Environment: real
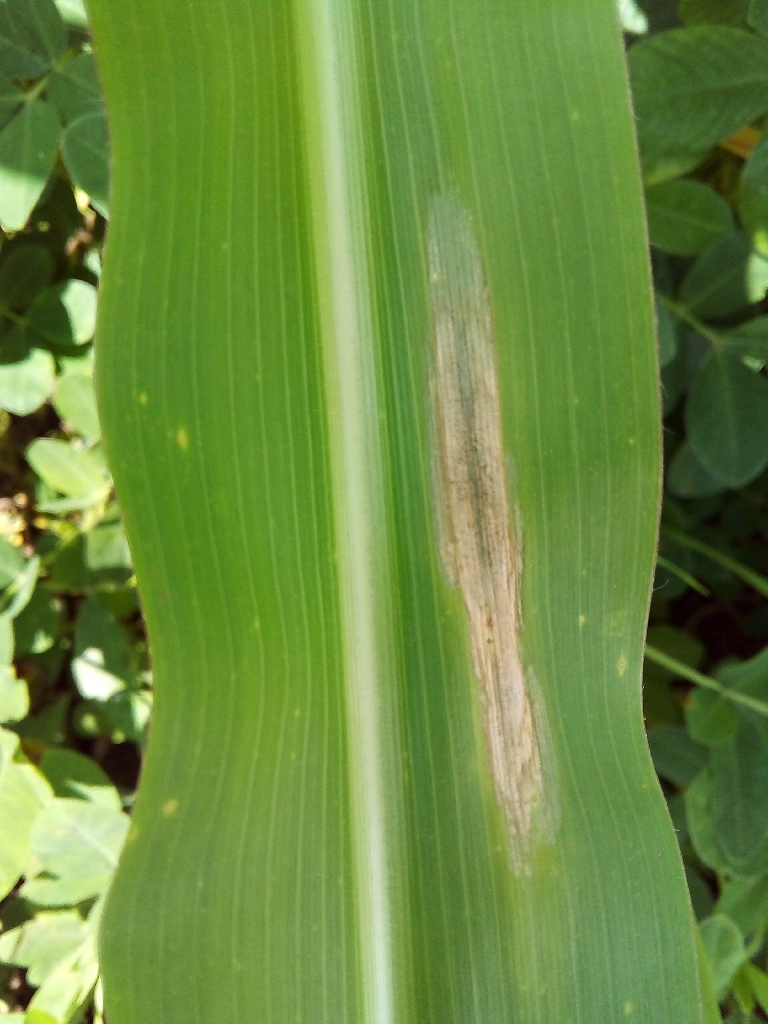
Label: northern_corn_leaf_blight